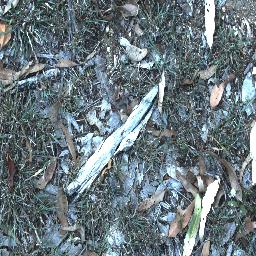
Label: negative